Murga, New South Wales

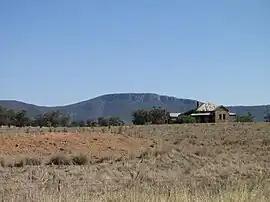
An abandoned homestead at Murga in front of the cliffs of Nangar National Park, as seen from the Escort Way

Murga is a former town in the Central West region of New South Wales, Australia. The former town is located in the Cabonne Shire local government area, west of the state capital, Sydney. At the 2006 census, Murga locality had a population of 199.